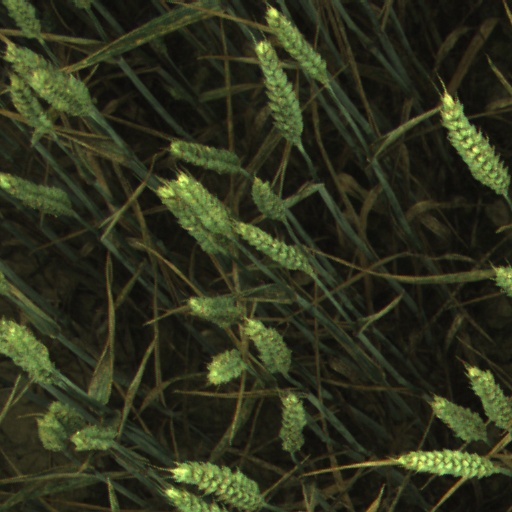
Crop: wheat